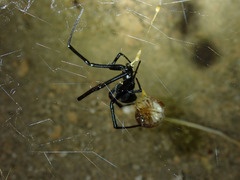
Species: Lactrodectus_hesperus